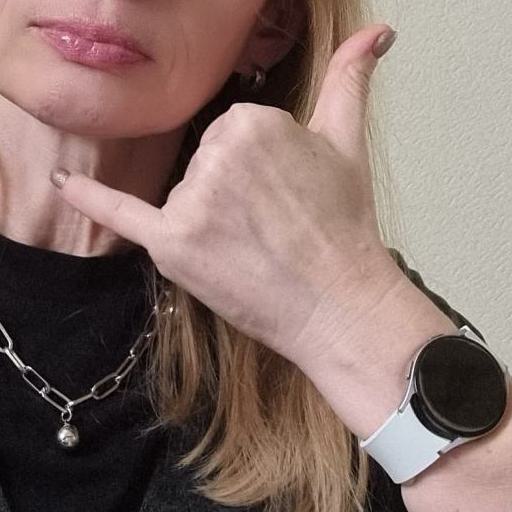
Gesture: call